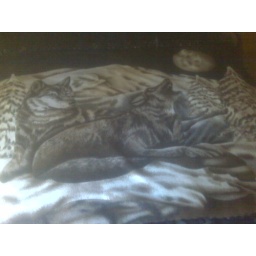
Sweet wolf blanket on the bed I slept in last night. Very lake house appropriate.